German resistance to Nazism

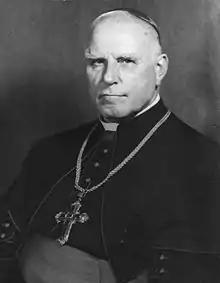
Clemens August Graf von Galen, Bishop of Munster, condemned Nazi policies from the pulpit.

Those who survived interrogation were given perfunctory trials before the People's Court and its judge Roland Freisler. Eventually some 5,000 people were arrested and about 200 were executed—not all of them connected with the July 20 plot, since the Gestapo used the occasion to settle scores with many other people suspected of opposition sympathies. After February 3, 1945, when Freisler was killed in an American air raid, there were no more formal trials, but as late as April, with the war weeks away from its end, Canaris's diary was found, and many more people were implicated. Executions continued down to the last days of the war.